Yellow-spotted rock hyrax

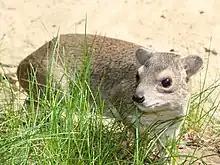
Bush hyrax

The "Heterohyrax" is on the IUCN least concern list for threatened species. It has no major threats, though it is locally hunted in some regions. Communities within the Matobo hills are reliant upon the hyraxes as a main protein source. Other people groups have been known to hunt the hyrax when other food sources are scarce.